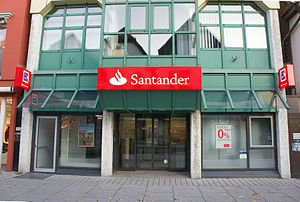
Grupo Santander / Aktiviteter
Santander bank i Göppingen i Tyskland
Grupo Santander er en spansk finans- og bankkoncern centreret omkring Banco Santander, S.A. Målt på aktiver er det Europas 9. største- og verdens 19. største bank med aktiver i 2013 på i alt 1.540 mia. amerikanske dollars.